197th Field Artillery Brigade

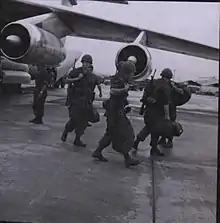
Men of the 3rd Battalion, 197th Artillery arrive at Bien Hoa Air Base, South Vietnam, 18 September 1968

Organized in 1861 at Concord as the Concord Volunteers. Mustered into federal service 3 June 1861 at Portsmouth as Company E, 2d New Hampshire Volunteer Infantry; mustered out of federal service 19 December 1865 at Cabin Point, Virginia. Reorganized 31 October 1865 in the New Hampshire Volunteer Militia at Concord as the State Capitol Guards. Redesignated 24 September 1866 as Company F (State Capitol Guards), 1st Regiment. Disbanded in 1869 at Concord.